Beirut Central District

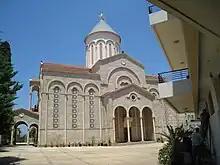
The Armenian Orthodox Church of St. Nishan

Before being eclipsed by Mohammad Al-Amin Mosque, this used to be the central mosque of Beirut. Built in 635 ACE during the reign of Islam's second caliph, Umar Bin El Khattab and named in his honor, this mosque was eventually conquered and converted into a Crusader church. Occupied and reoccupied again and again by warring factions during the Crusades era, this mosque eventually returned to Muslim control in 1291. The mosque's interior sandstone walls are decorated in Mamluk and Ottoman inscriptions. Inside the mosque, a golden steel cage, a gift from Sultan Abdul Hamid II to Beirut, encircles a shrine for John the Baptist. The mosque's Mihrab, a semicircular niche in the wall indicating the qibla, is located on the eastern side, and bears distinct ancient Greek engravings. Three hairs from Muhammad were preserved in the southwestern side of the mosque; they were presented to the mosque by Sultan Abdülmecid I. The Mosque underwent several restorations by the General Directory of Awqaf and the Tourism Ministry, specifically in 1952 and 1949. It sustained severe damages in the Lebanese Civil War, and was attacked several times by militias that slashed the Sahabah names on the walls and stole the hairs. During the reconstruction of the Beirut Central District, the mosque was renovated and enlarged to its current area.